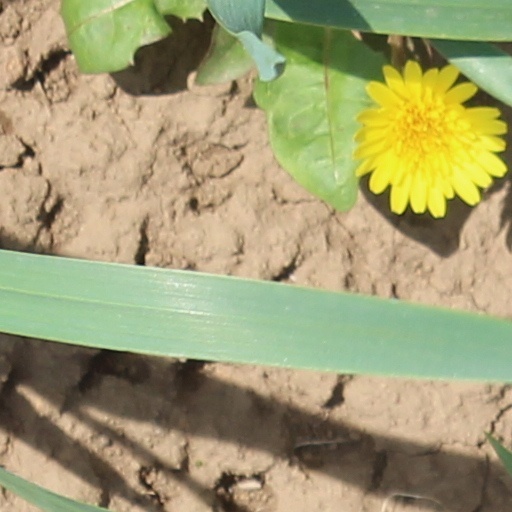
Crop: wheat